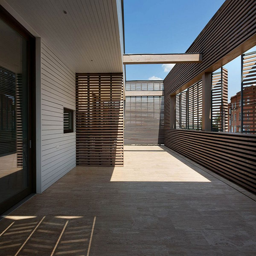
clever design of the house creates a series of sheltered outdoor space